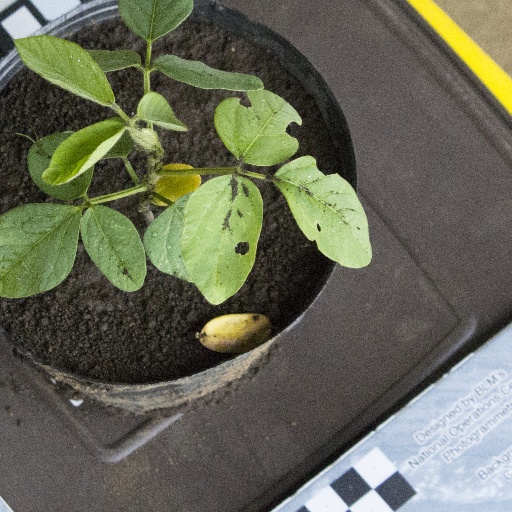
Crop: soybean